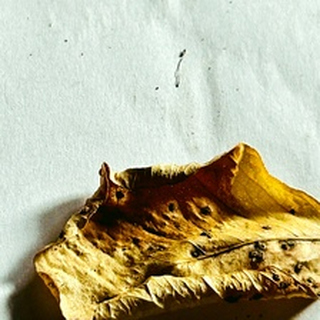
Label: lemon_dry_leaf